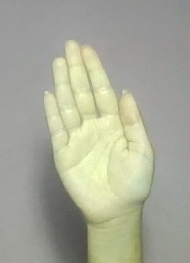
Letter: seen